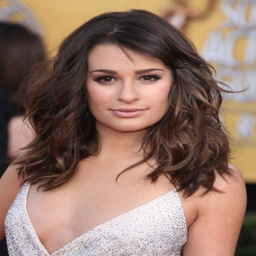
styles with height and volume will also work in your favour .